Jean Ray (author)

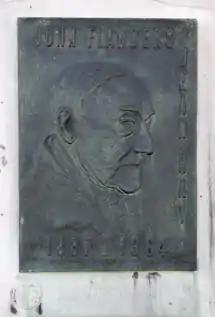
Memorial plaque in Ghent

Jean Ray is the best-known pseudonym among the many used by Raymundus Joannes de Kremer (8 July 1887 – 17 September 1964), a prolific Belgian (Flemish) writer. Although he wrote journalism, stories for young readers in Dutch by the name John Flanders, and scenarios for comic strips and detective stories, he is best known for his tales of the fantastique written in French under the name Jean Ray. Among speakers of English, he is famous for his macabre novel "Malpertuis" (1943), which was filmed by Harry Kümel in 1971 (starring Orson Welles). He also used the pseudonyms John Flanders, King Ray, Alix R. Bantam and Sailor John, among others.